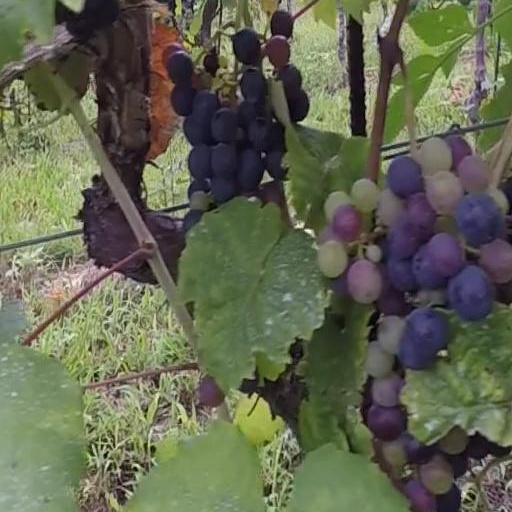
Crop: grape